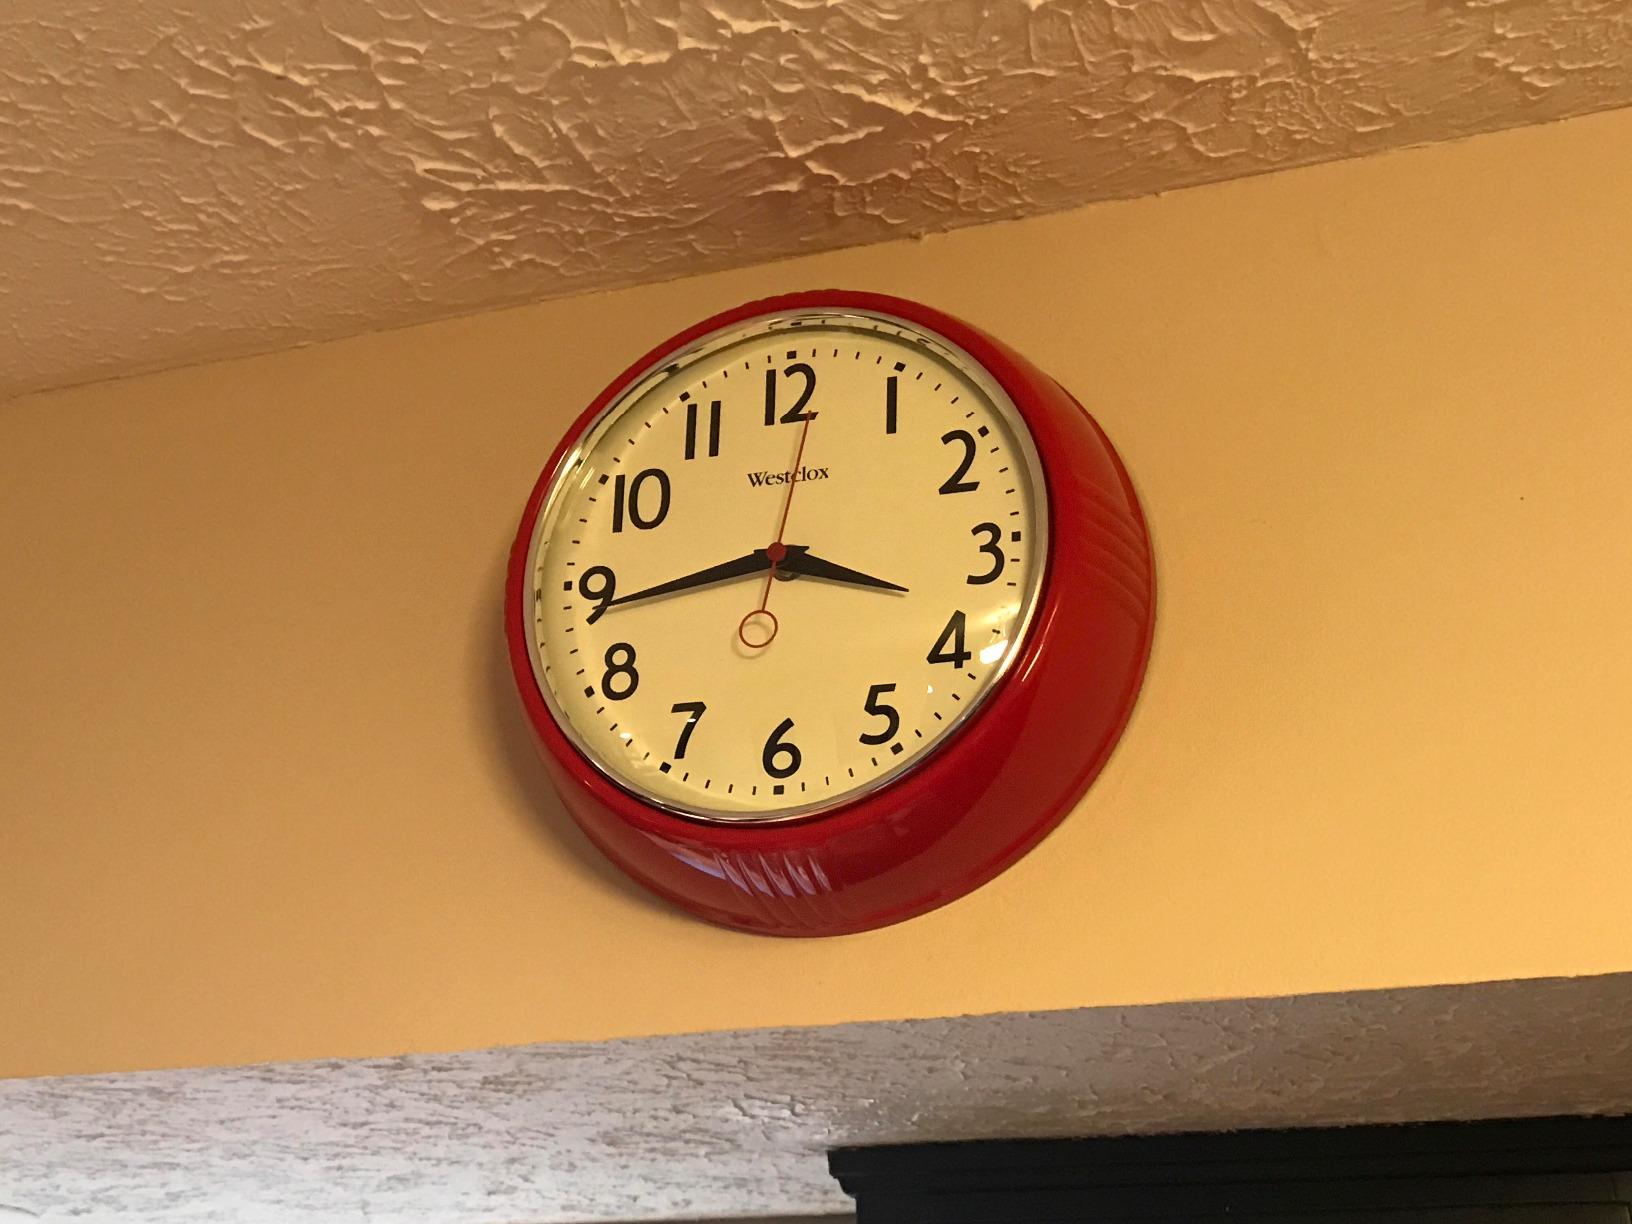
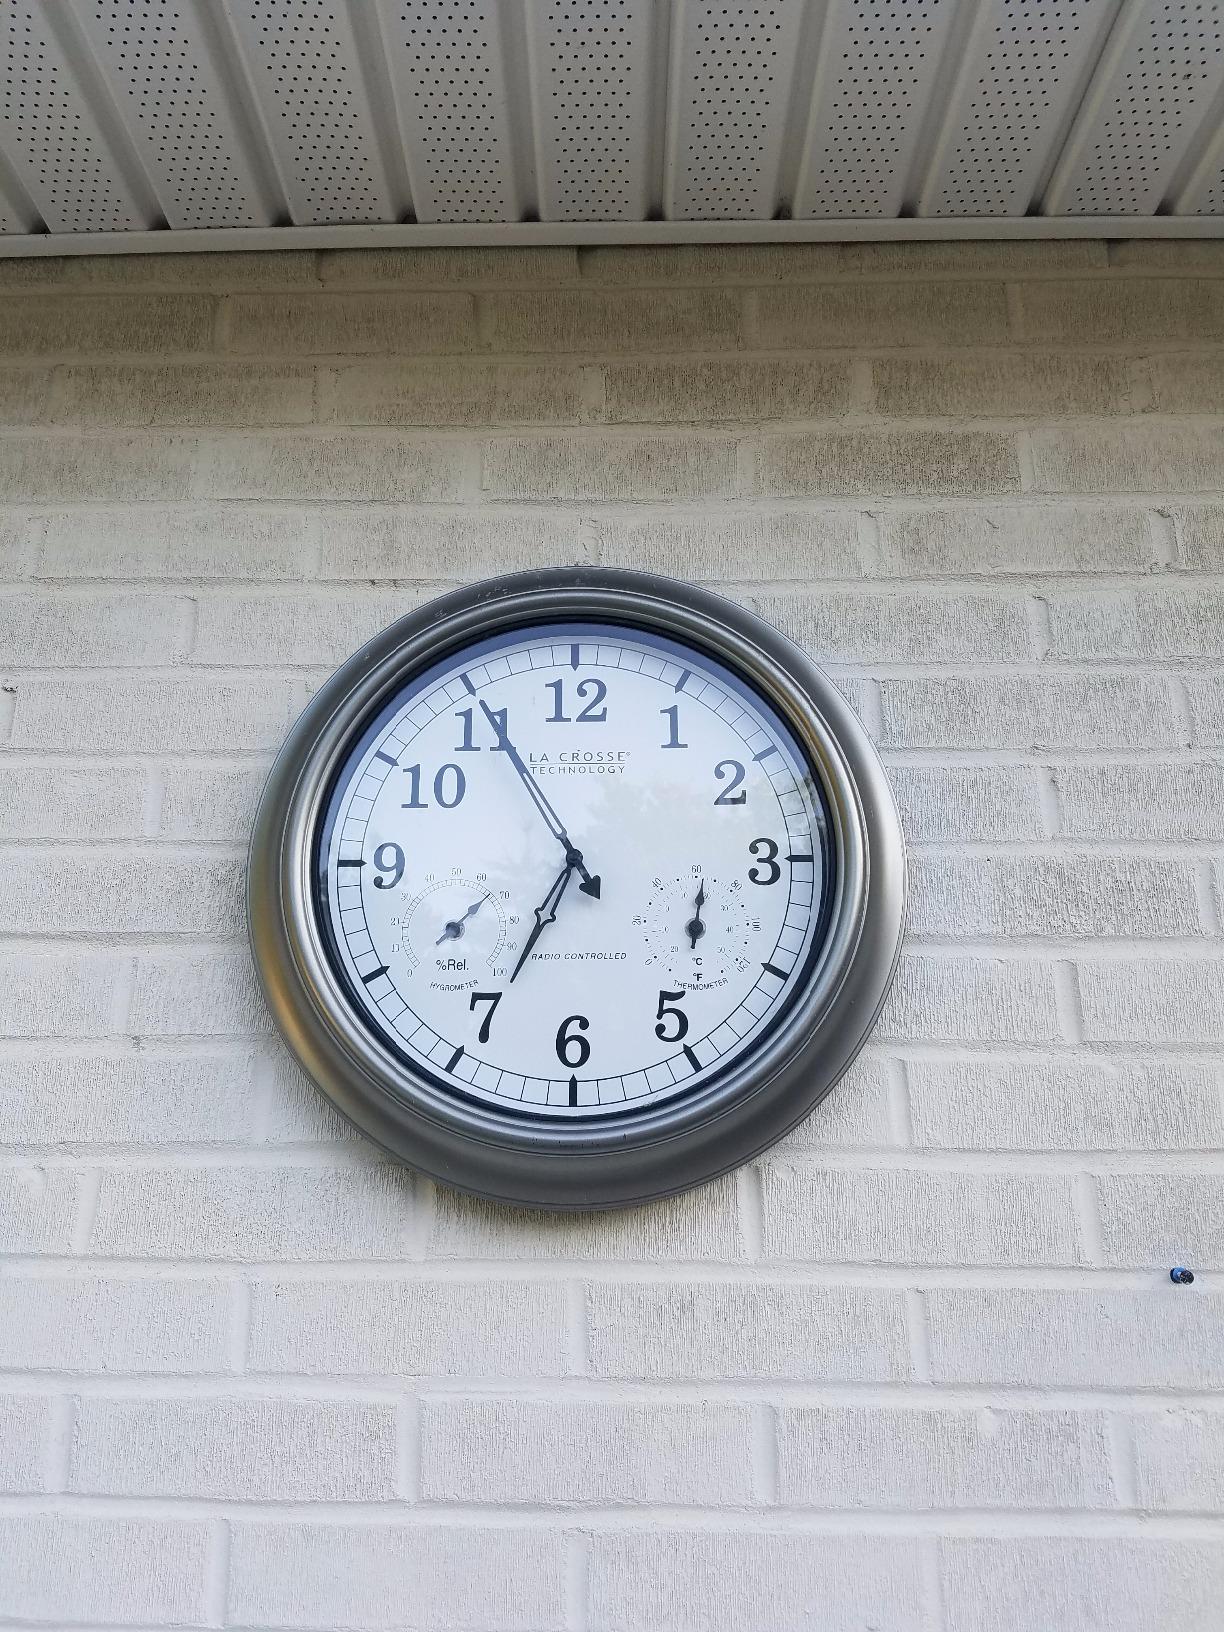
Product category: clock
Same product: no